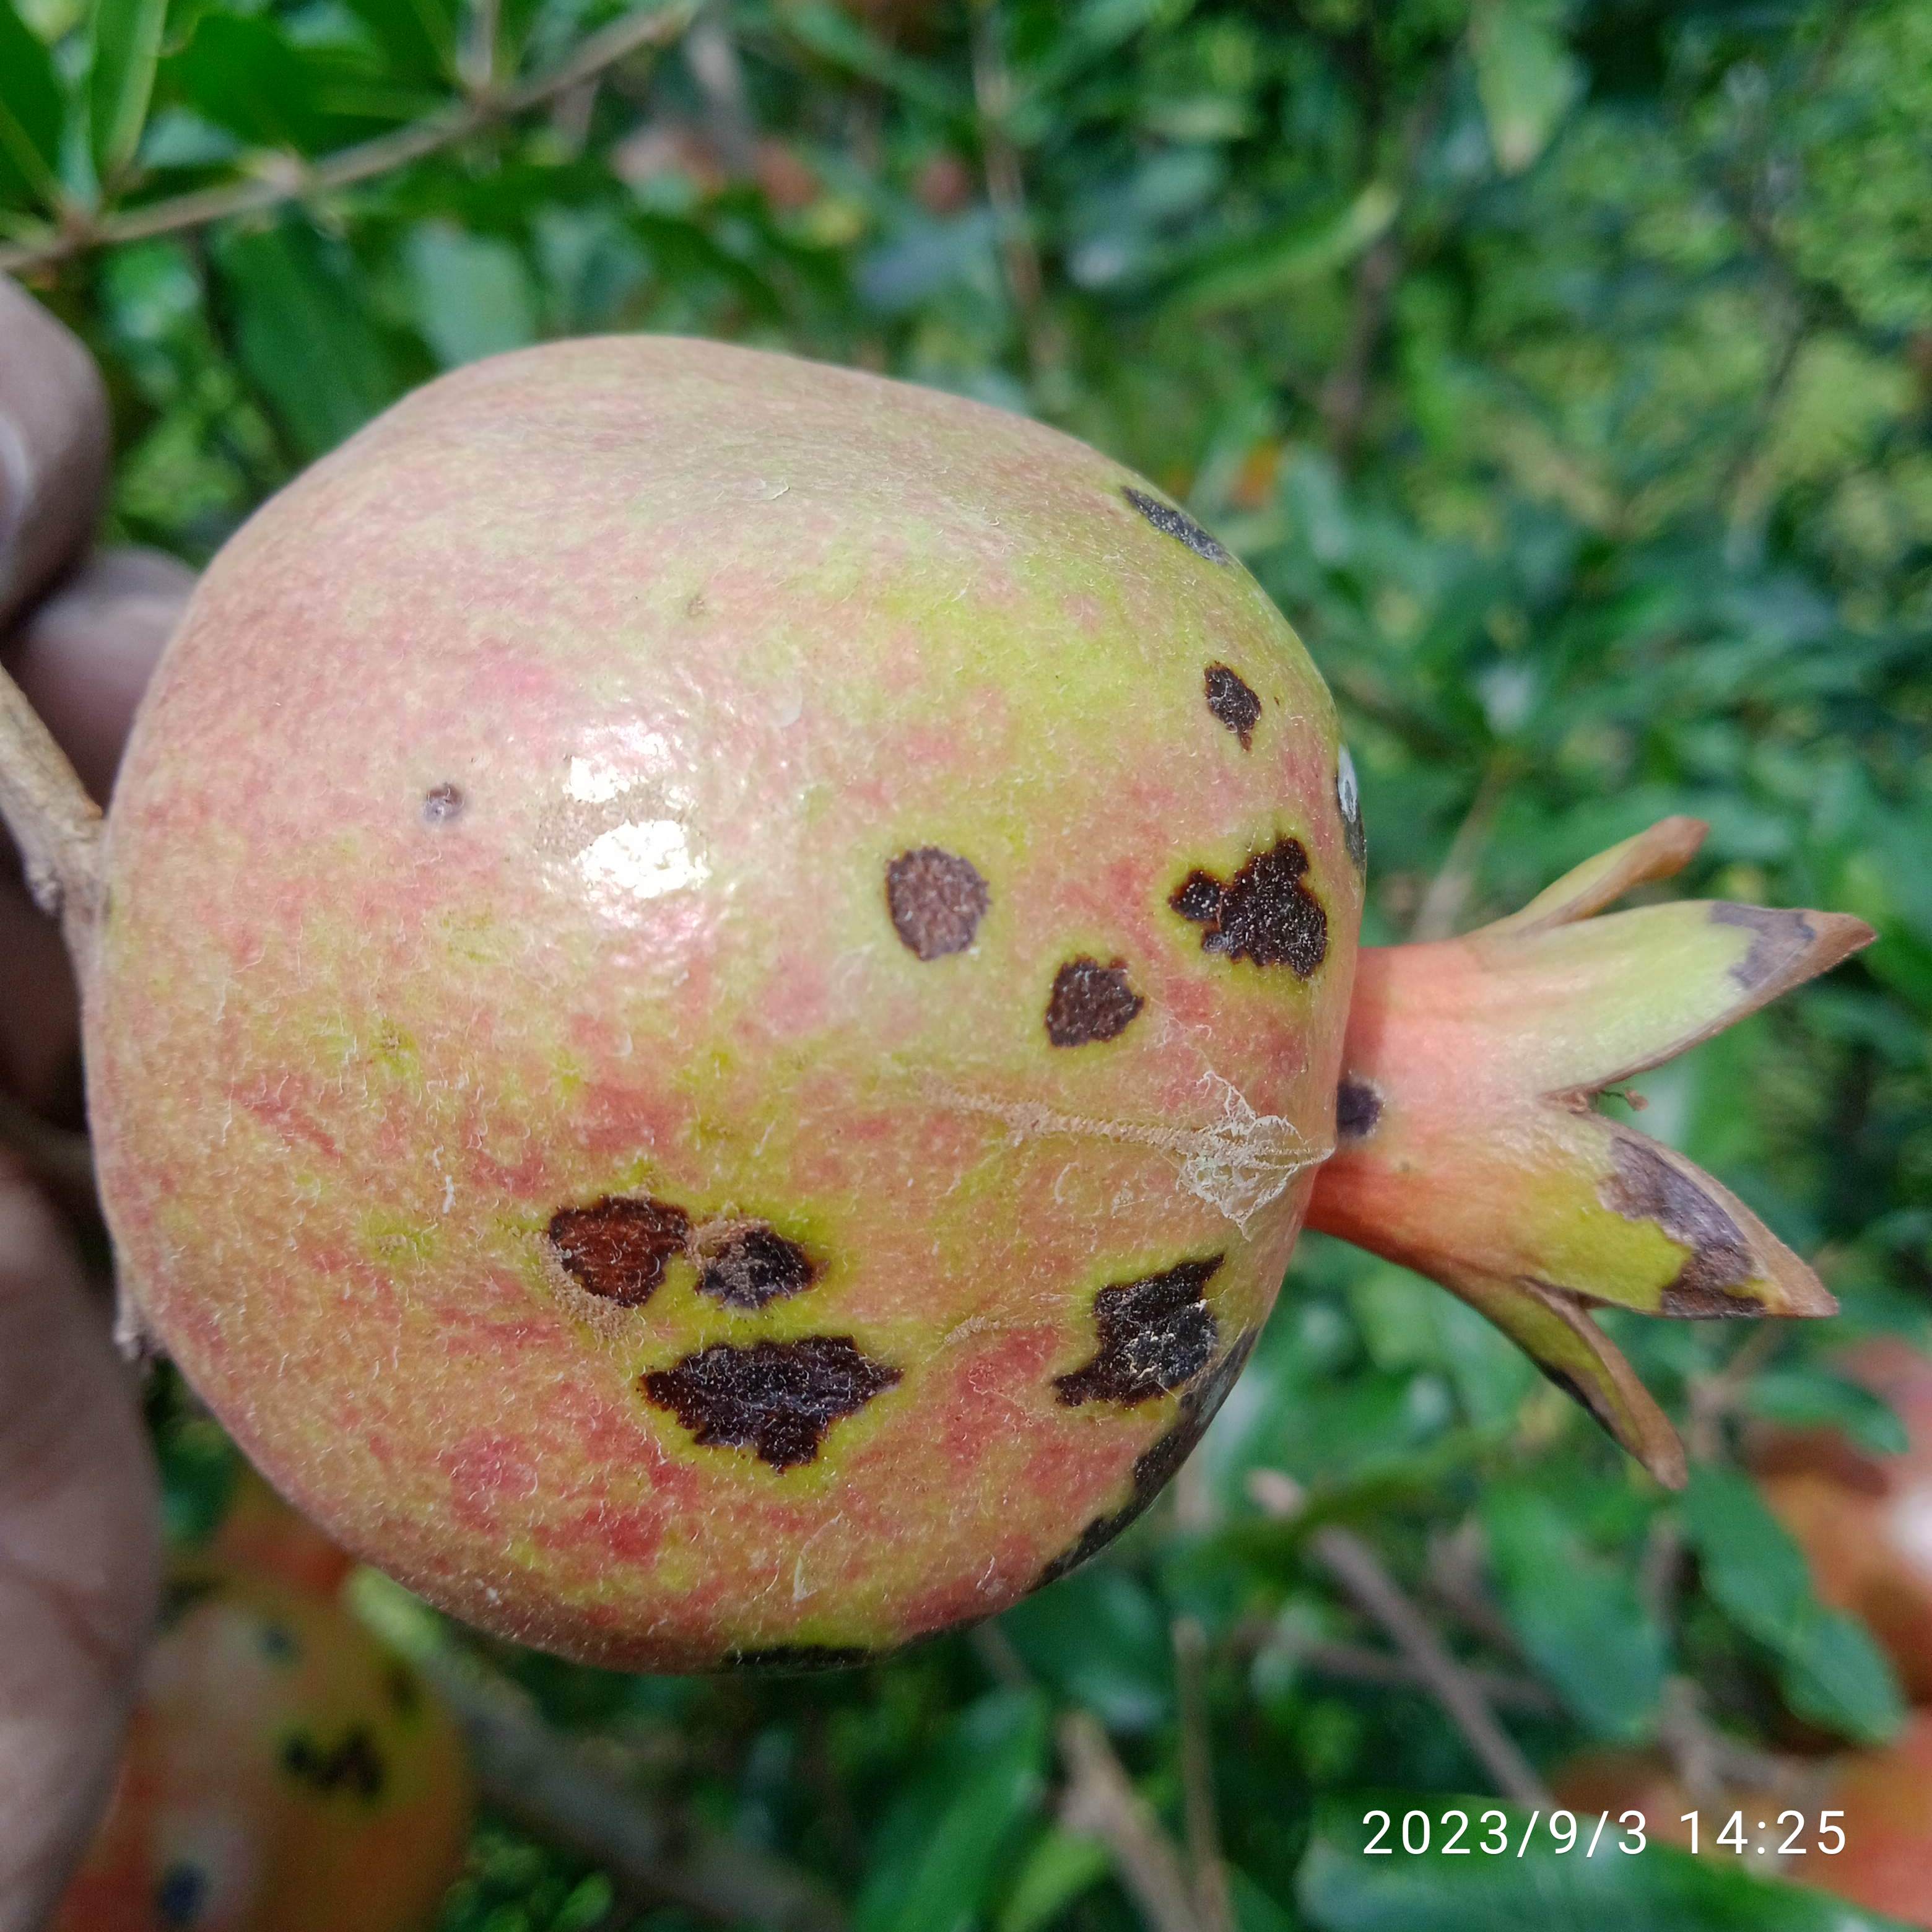
Label: Anthracnose